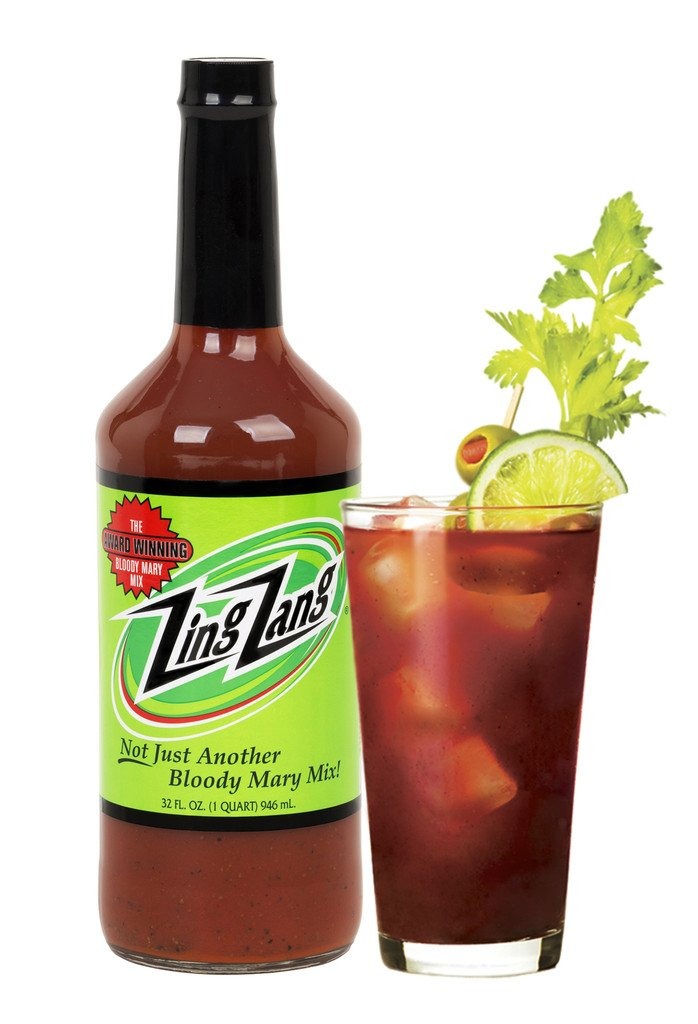
Item Name: Zing Zang Award Winning Bloody Mary Mix - (2 Pack of 32 Fl. Oz. Bottles)
Bullet Point 1: Check out our other Packages or Variety Packs for Special Pricing & Even Greater Savings!
Bullet Point 2: Juices from 14 vegetables total 80% of the mix ingredients. The result, we think you will agree, is an extremely refreshing, full-bodied beverage. You'll find that Zing Zang is more satisfying because of our distinctive combination of quality ingredients.
Bullet Point 3: The pride of Zing Zang! Our original product, the award-winning Bloody Mary Mix. Low in sodium and calories, tastes great with or without your favorite vodka. Try our best value-the economical case of 6 half-gallon (64 oz.) bottles.
Bullet Point 4: Drink Zing Zang cold over ice, with or without your favorite vodka. Add a squeeze of lime with a celery stalk and you will enjoy a great cool, refreshing, energizing drink."
Bullet Point 5: Zing Zang Award Winning Bloody Mary Mix! "Not just another Bloody Mary Mix! They've added a combination of spices and broth that makes Zing Zang different.
Value: 64.0
Unit: Fl Oz

Price: 5.64